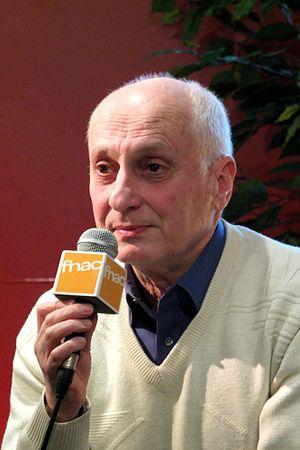
Michel Ocelot, né le 27 octobre 1943, est un réalisateur français qui s'illustre dans le cinéma d'animation, principalement connu du grand public pour sa trilogie de films d'animation Kirikou.